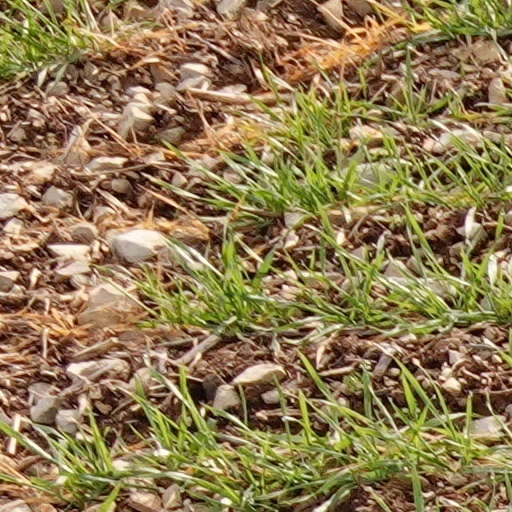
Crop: wheat